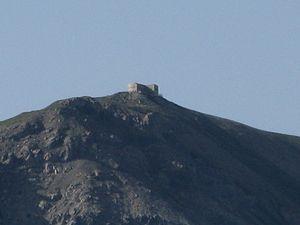
Fort Lenlon, vu des pentes de l'Aiguille Rouge
Le fort de Lenlon est un ouvrage d'infanterie situé sur la commune de Névache dans le département des Hautes-Alpes.